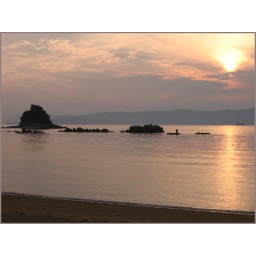
37 rocks in pink